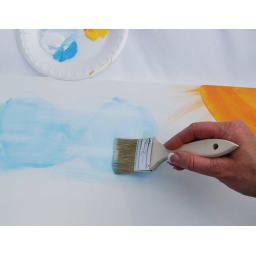
dip brush in white and then drag thru wet clouds